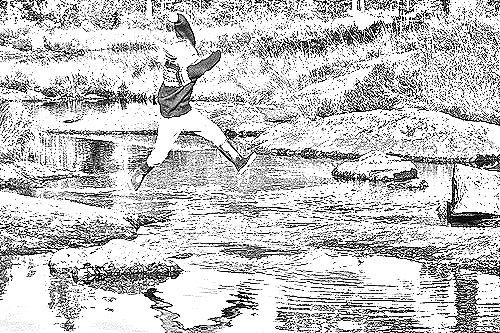
Portrait style: Sketch Portrait